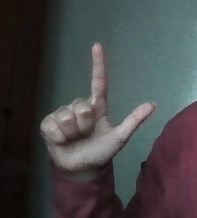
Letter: laam